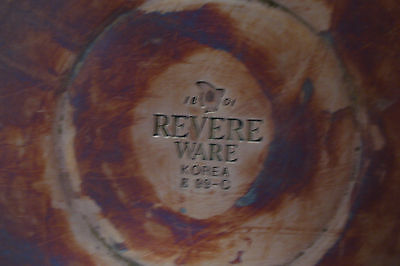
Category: kettle